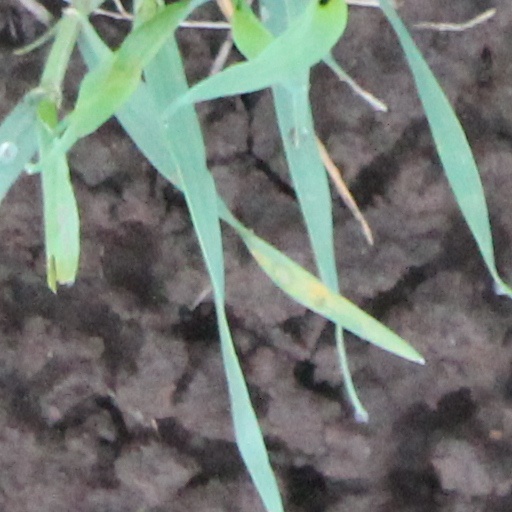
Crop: wheat